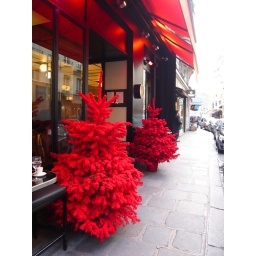
Real fir trees covered in thick red fake snow. I have never seen the likes of it.